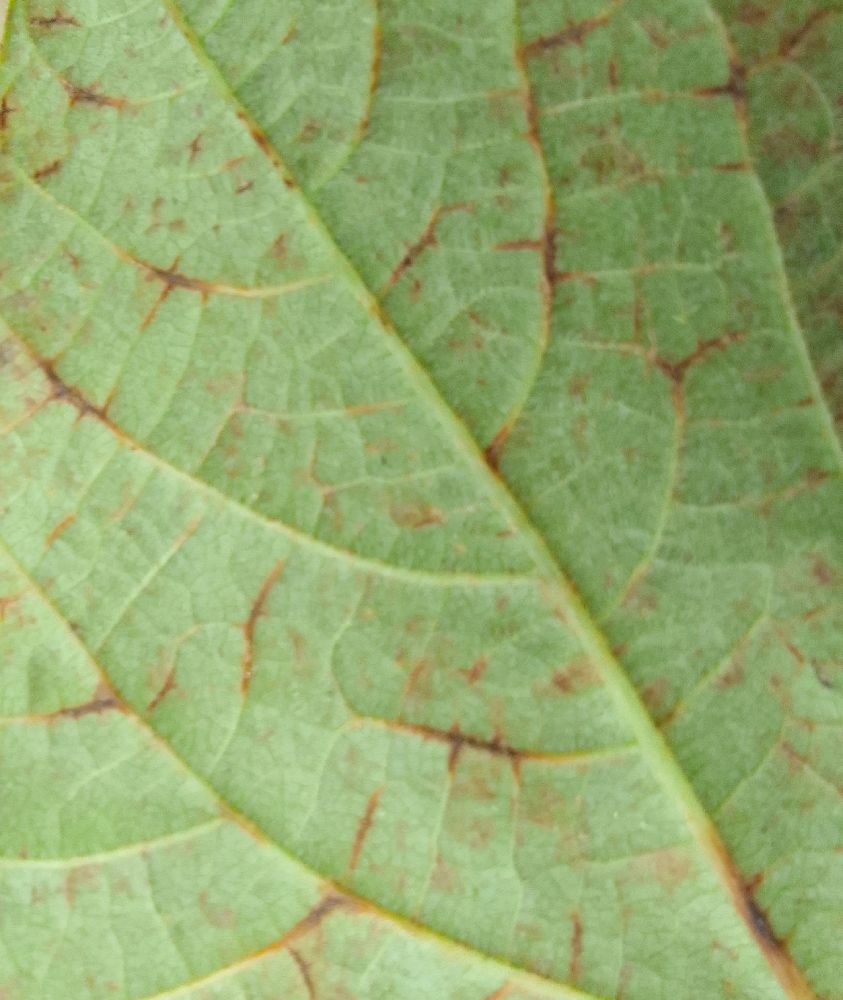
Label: anthracnose